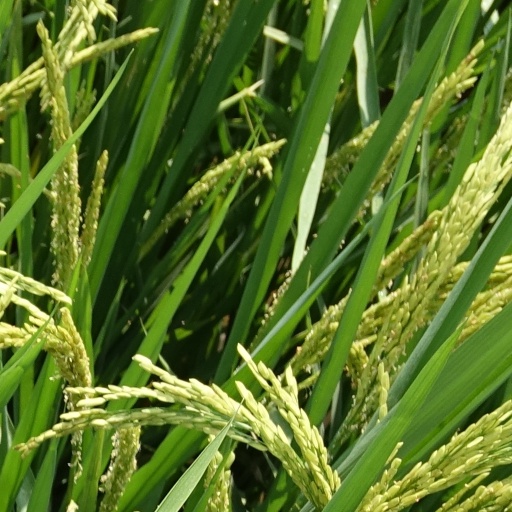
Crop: rice